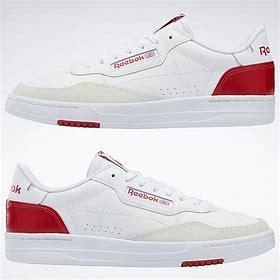
Brand: Reebok
Model: Court Peak